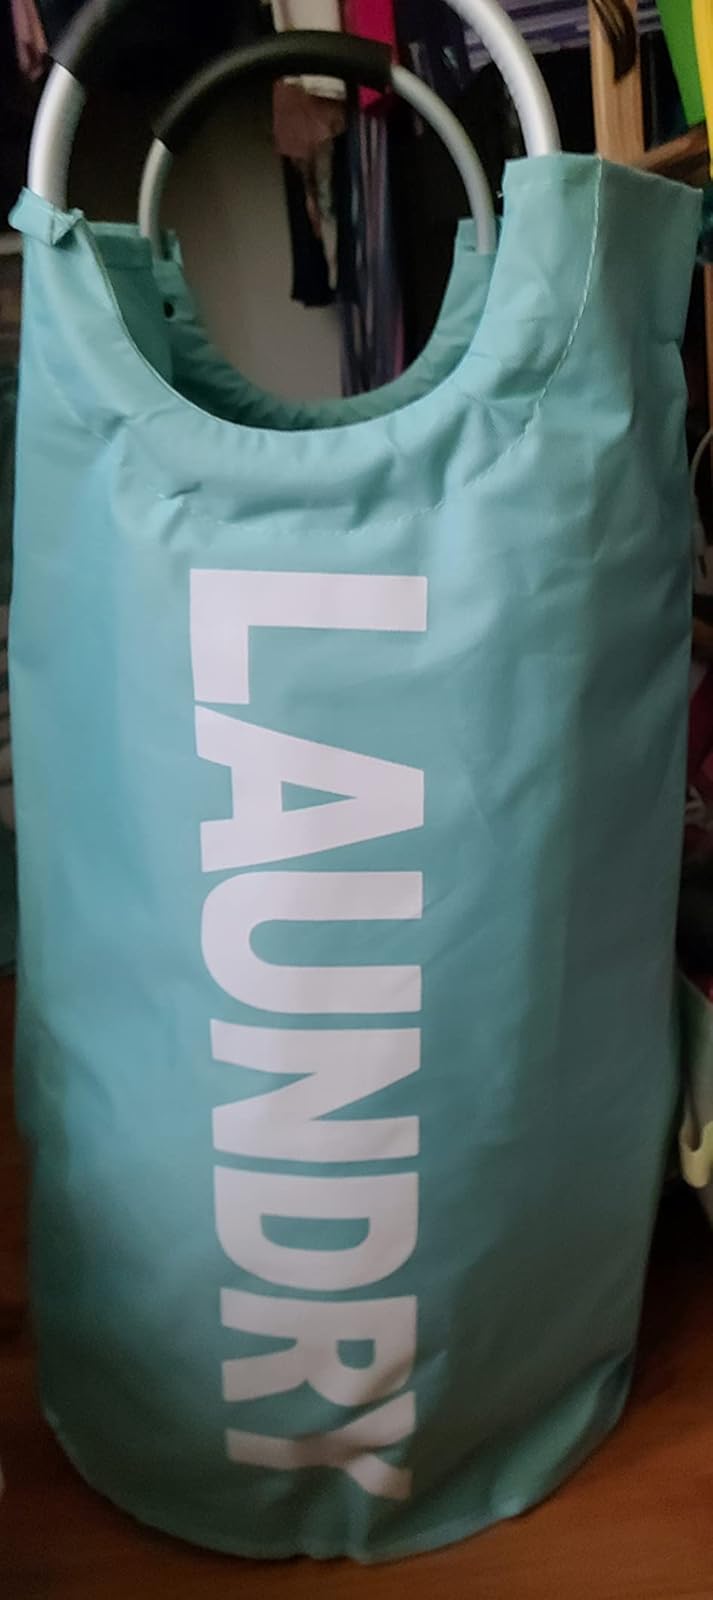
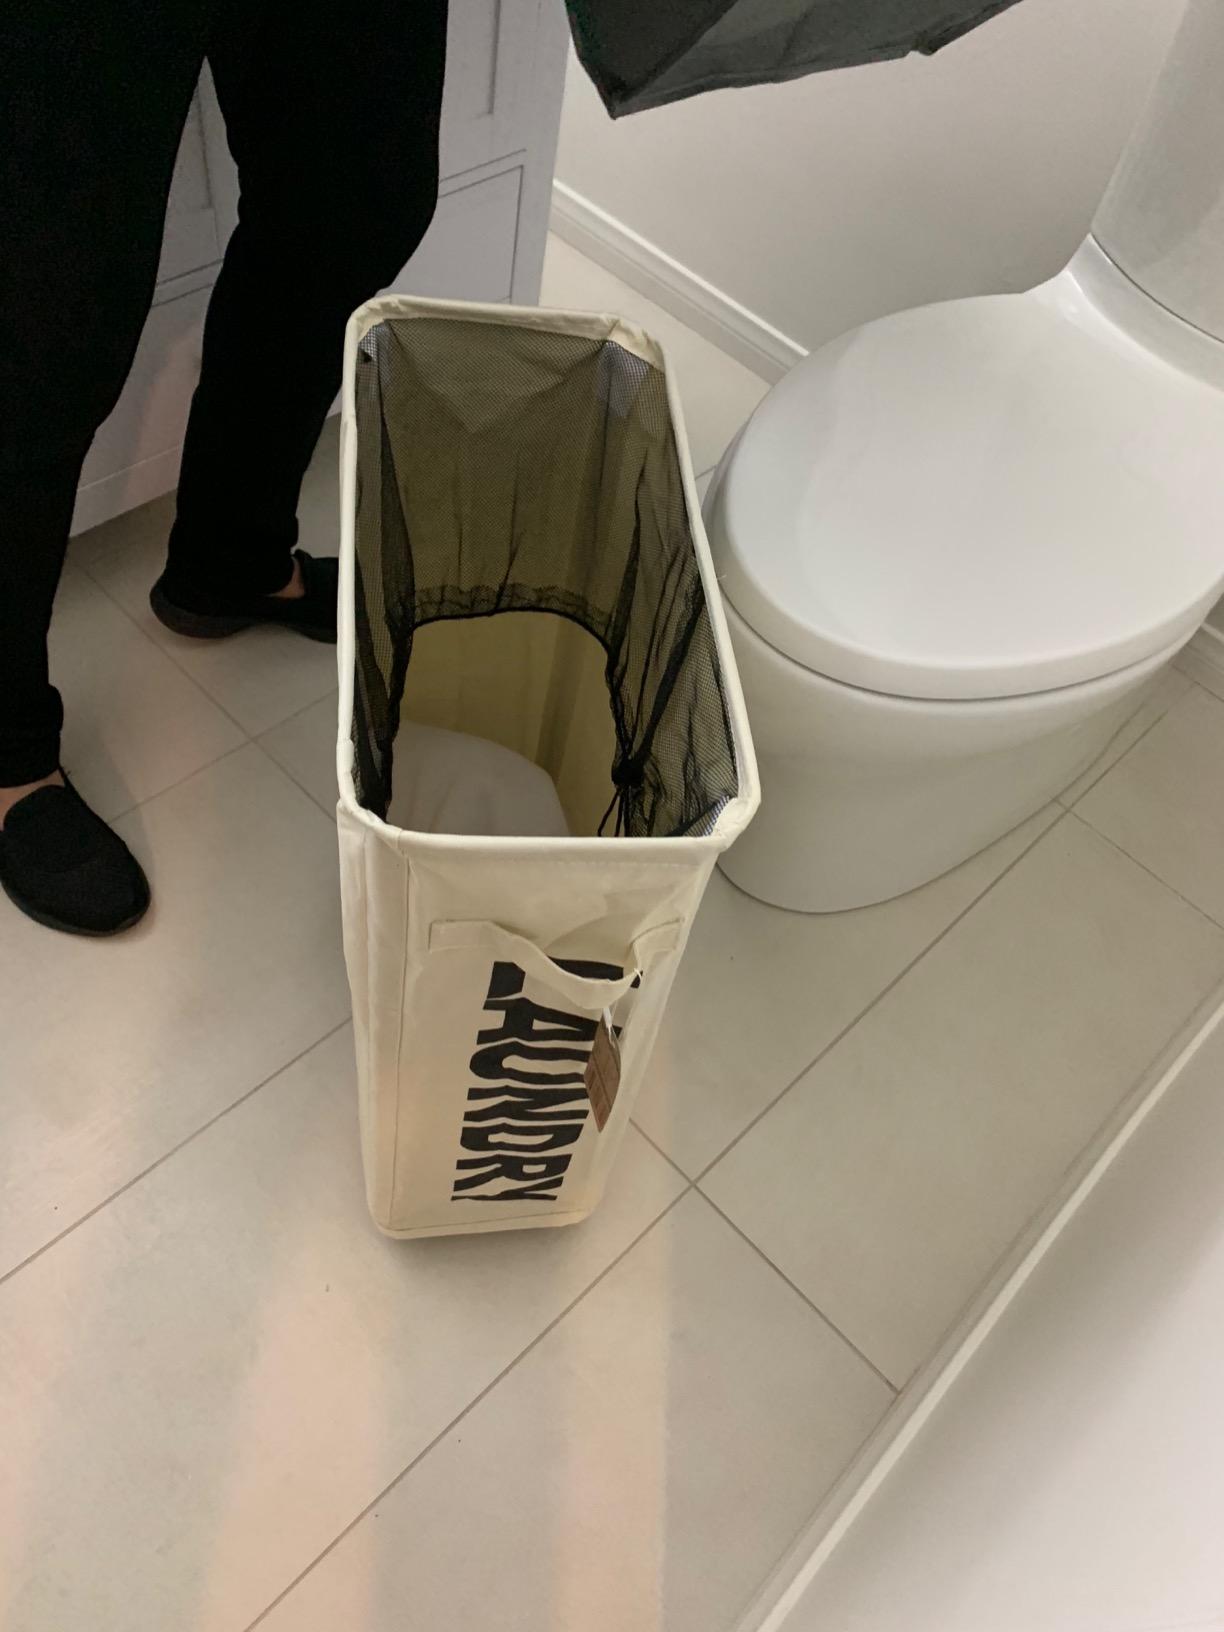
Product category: items_hamper
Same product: no